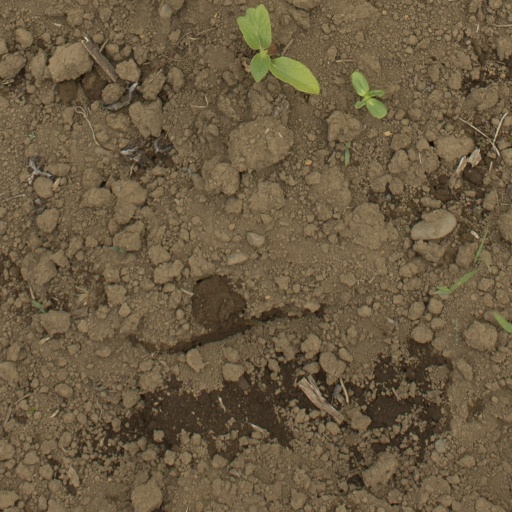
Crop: Jerusalem artichoke